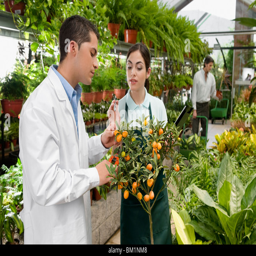
scientist examining a plant in a greenhouse